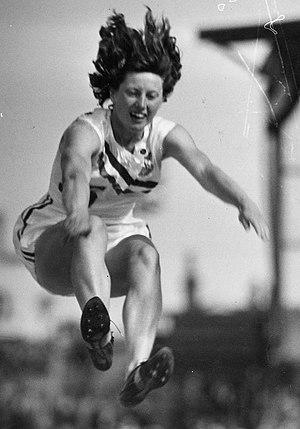
Le saut en longueur masculin figure au programme des Jeux olympiques depuis la première édition, en 1896 à Athènes. Les femmes participent à cette épreuve depuis les Jeux de 1948, à Londres.
Yvette Winifred Williams, épouse Corlett est une athlète néo-zélandaise, spécialiste de nombreuses épreuves dont le saut en longueur.